San Ciro, Capriate San Gervasio

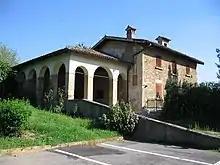
Front portico of church

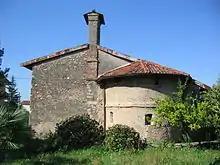
Apse of church

San Ciro is a Romanesque-style, Roman Catholic church located on Via San Siro 18 in the town of Capriate San Gervasio, in the province of Bergamo, Italy. The church was erected in the 12th-century using stone. The small church lacks aisles and has a frescoed apse.